Question: Please indicate a possible affordance area of the bed that can be used for lying down
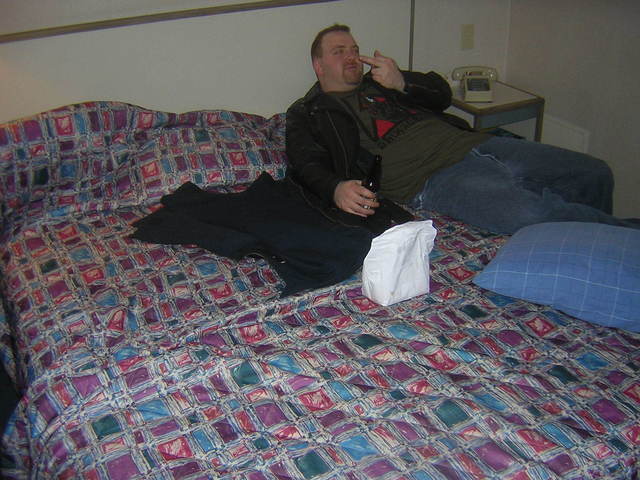
Answer: [1.5, 123.5, 639.5, 479.5]